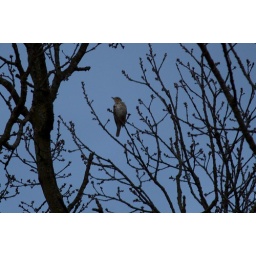
just a bird in a tree